Syntrichia latifolia

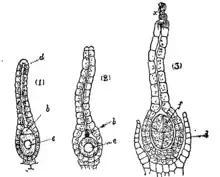
Stages of growth of a sporophyte from fertilization in an archegonium.

It is commonly found in Europe and the Pacific Northwest region of North America. "Syntrichia latifolia" grows on trees, sidewalks, and concrete.